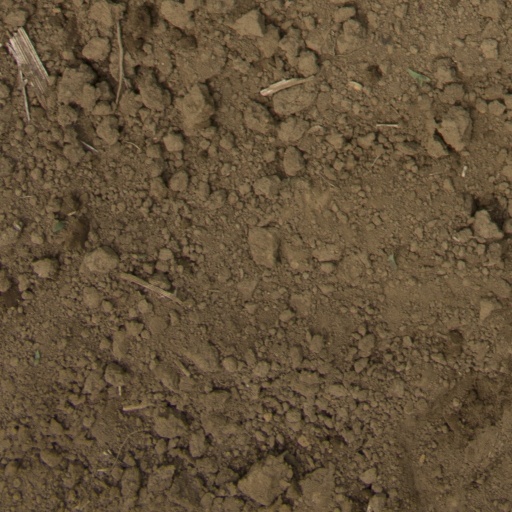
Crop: Jerusalem artichoke